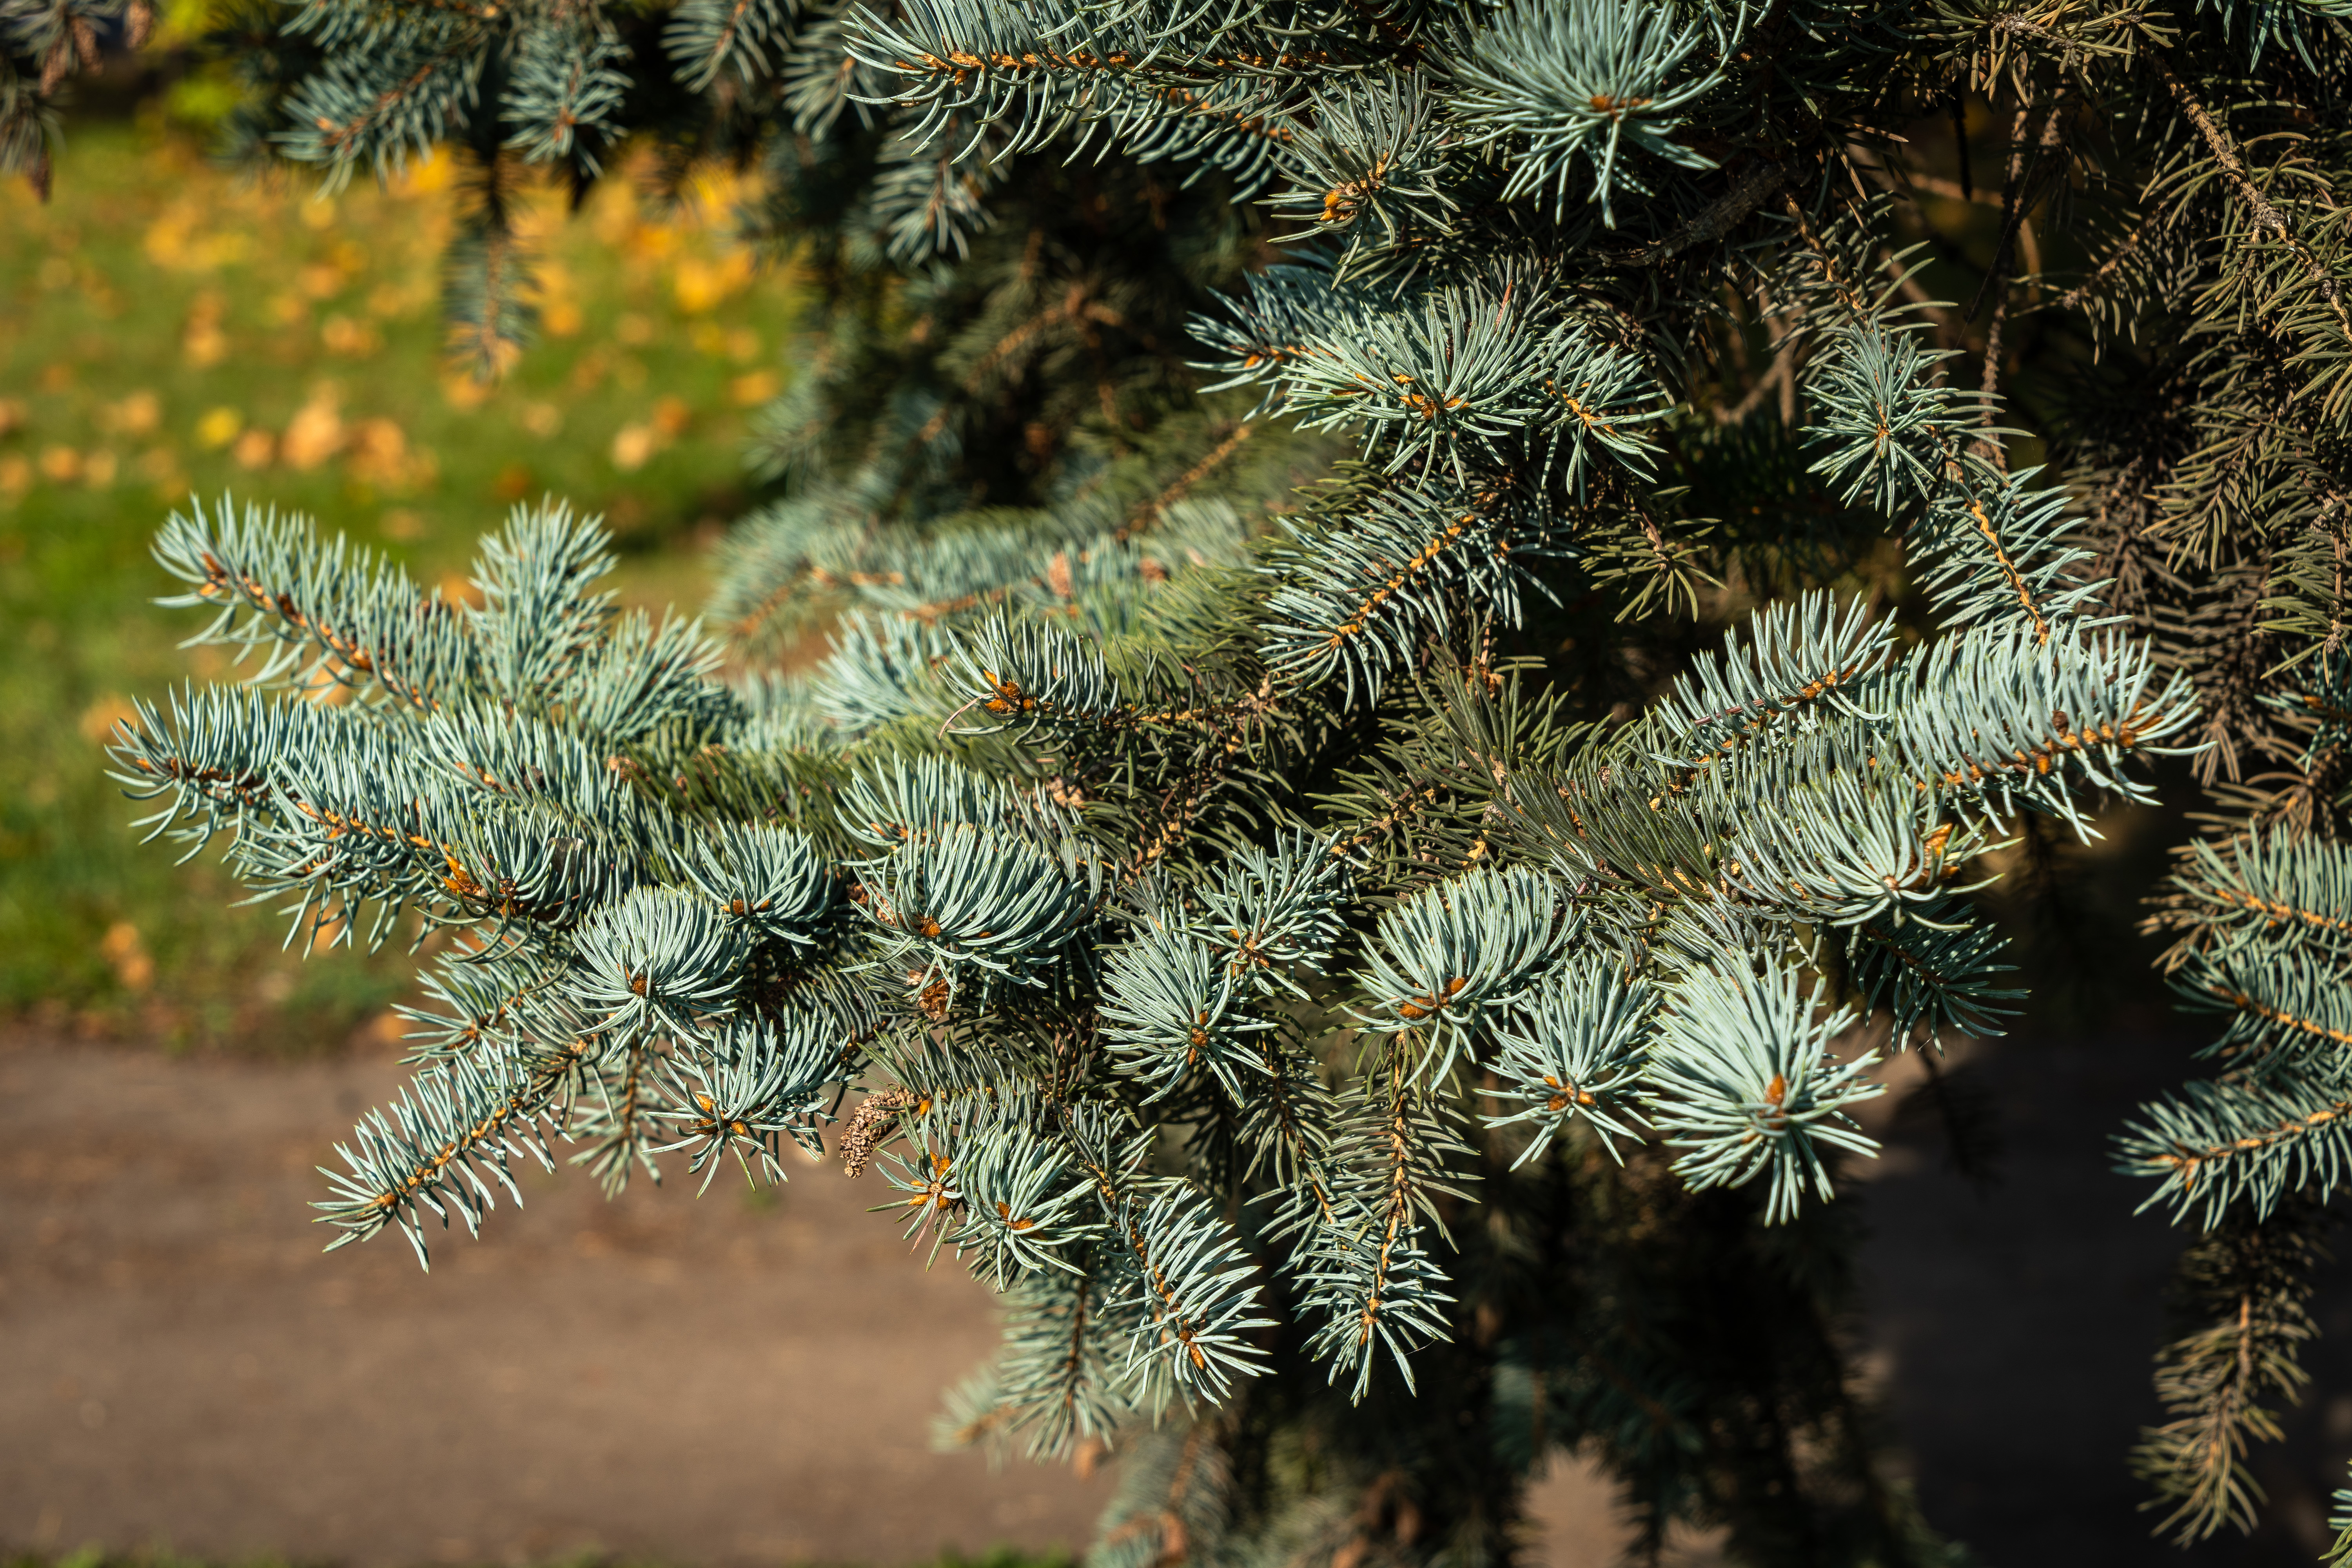
autumn, maple, foliage, colorful, fall foliage, tree, mood, autumn mood, fall colors, golden, bright, sun, sky, plants, nature, woody plant, pine family, larch, conifer, Two needle pinyon pine, fir, silvertip fir, cypress family, pine, Yellow fir, evergreen, subshrub, loblolly pine